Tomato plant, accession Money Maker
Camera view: bottom (45 deg); turntable rotation: 210 degrees
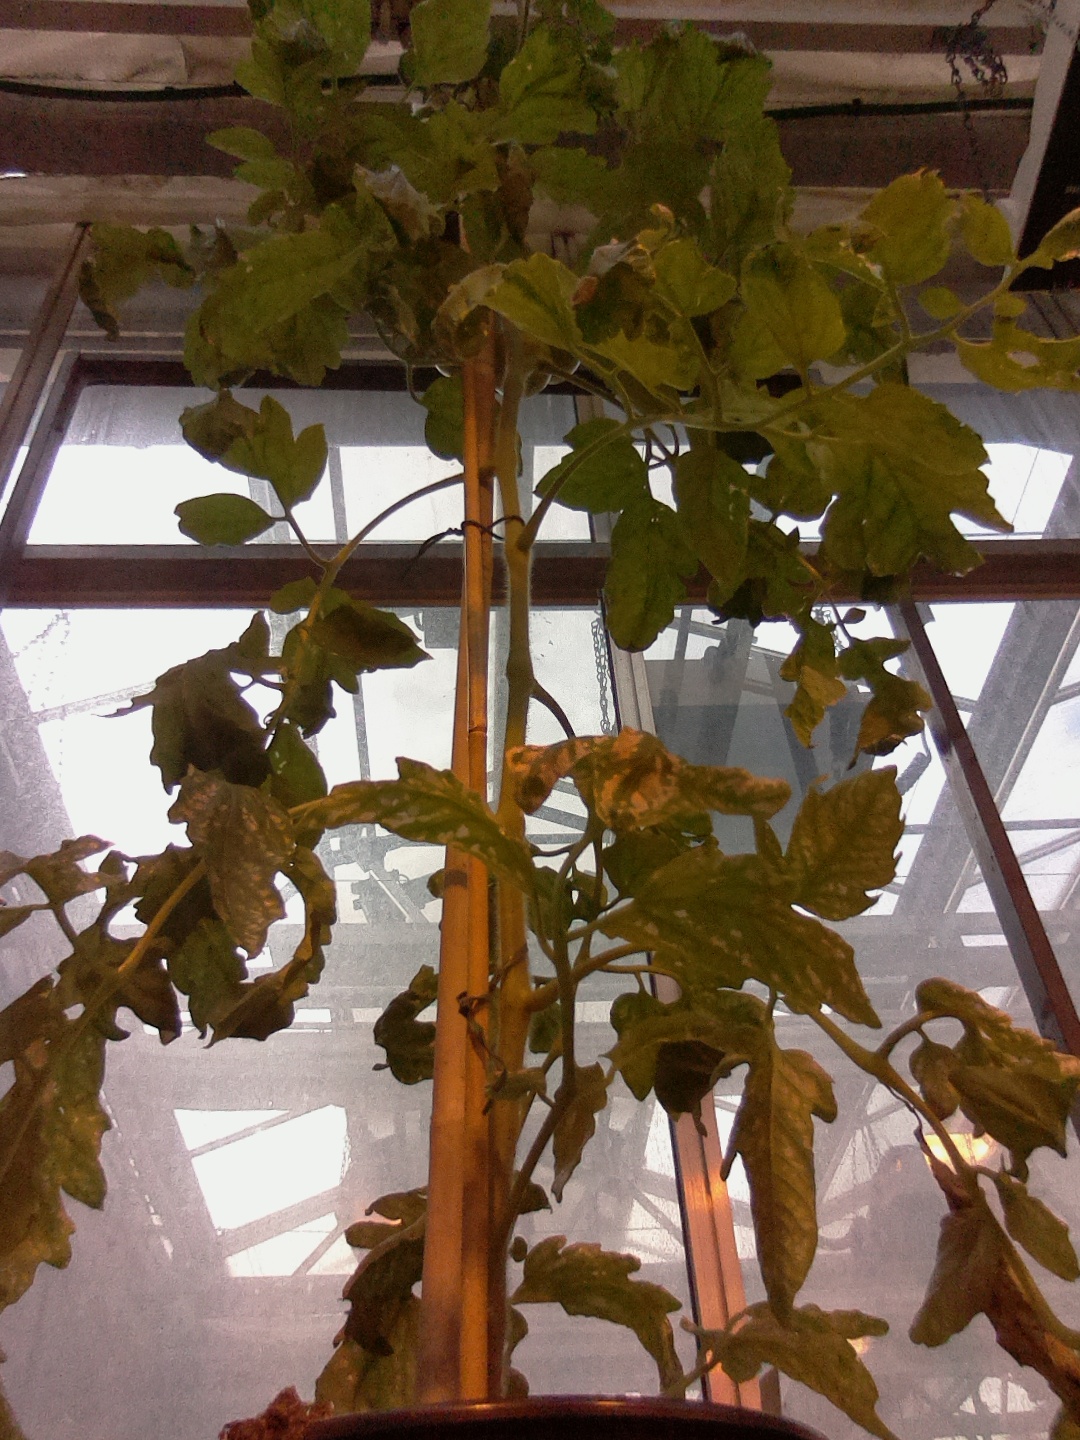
BBCH growth stage 74: 40%-50% of final fruit size